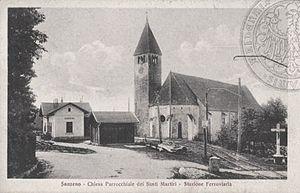
Sanzeno est une commune italienne d'environ 900 habitants située dans la province autonome de Trente dans la région du Trentin-Haut-Adige dans le nord-est de l'Italie.